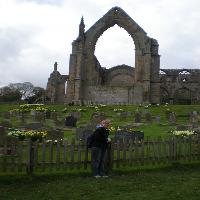
Weather: cloudy or overcast